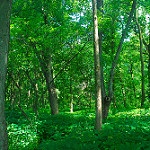
Label: forest